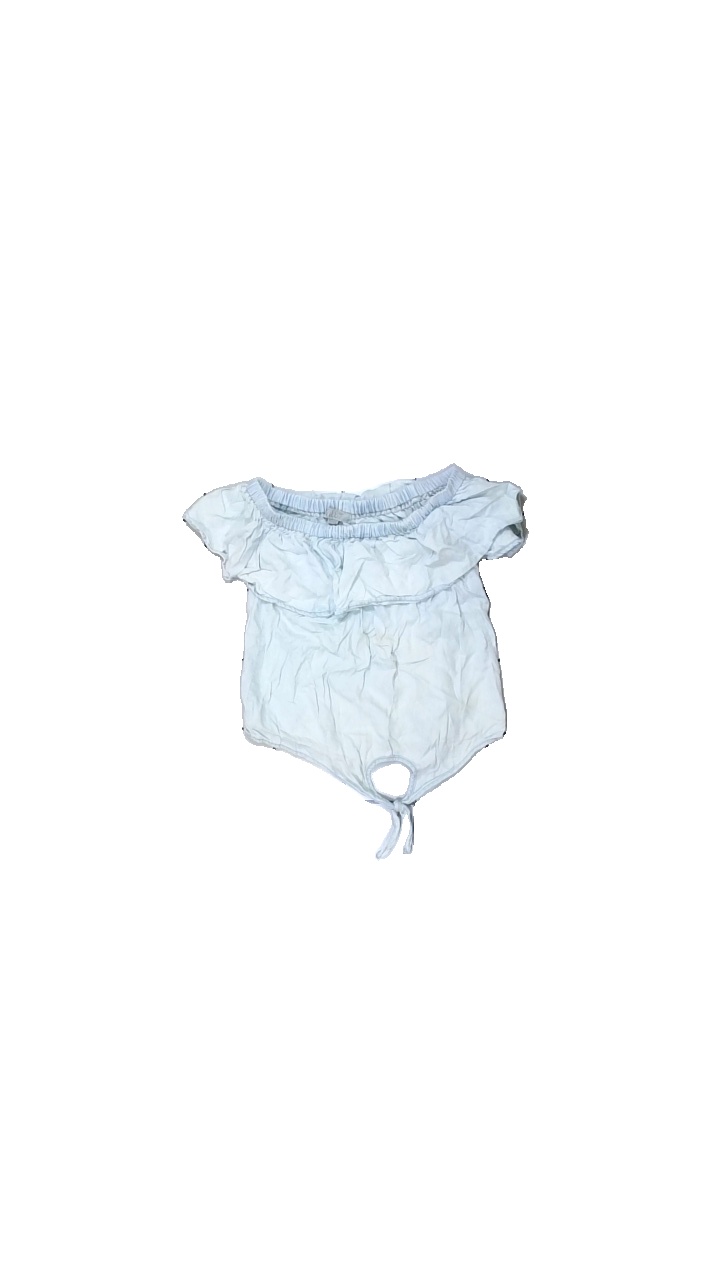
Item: Top (Ladies)
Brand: Skill
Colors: Blue
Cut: Regular
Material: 73% viscose, 27% cotton
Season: All
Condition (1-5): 2
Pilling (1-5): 3
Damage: Stained
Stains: Major
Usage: Export
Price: <50